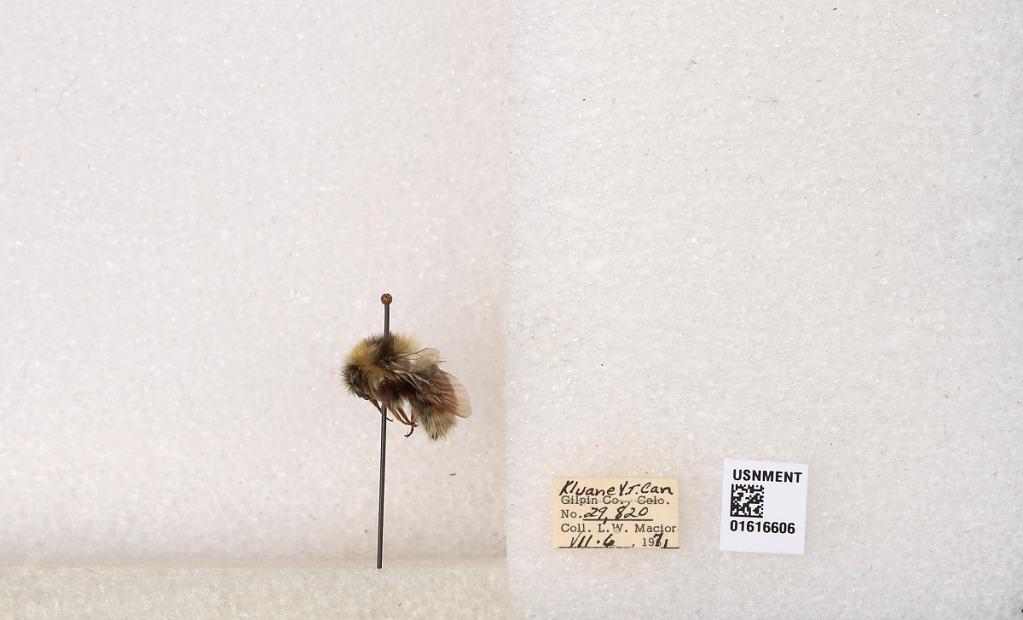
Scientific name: Bombus (Pyrobombus) sylvicola Kirby
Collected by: L. Macior
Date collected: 1971-7-6
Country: Canada
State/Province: Yukon Territory
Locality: Kluane National Park and Reserve
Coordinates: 60.7493, -139.504